Wesel Railway Bridge

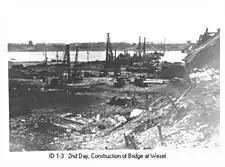
First day of construction of the Wesel Bridge, Wesel, Germany

The Ninth and British 2nd were pushing east at a fast pace, so the engineering companies began working 12-hour shifts of 10 days on, 2 off, on the Rhine River Bridge project. The bridge was a high-level type, approximately above high water, and of steel construction to support heavy transport trains.